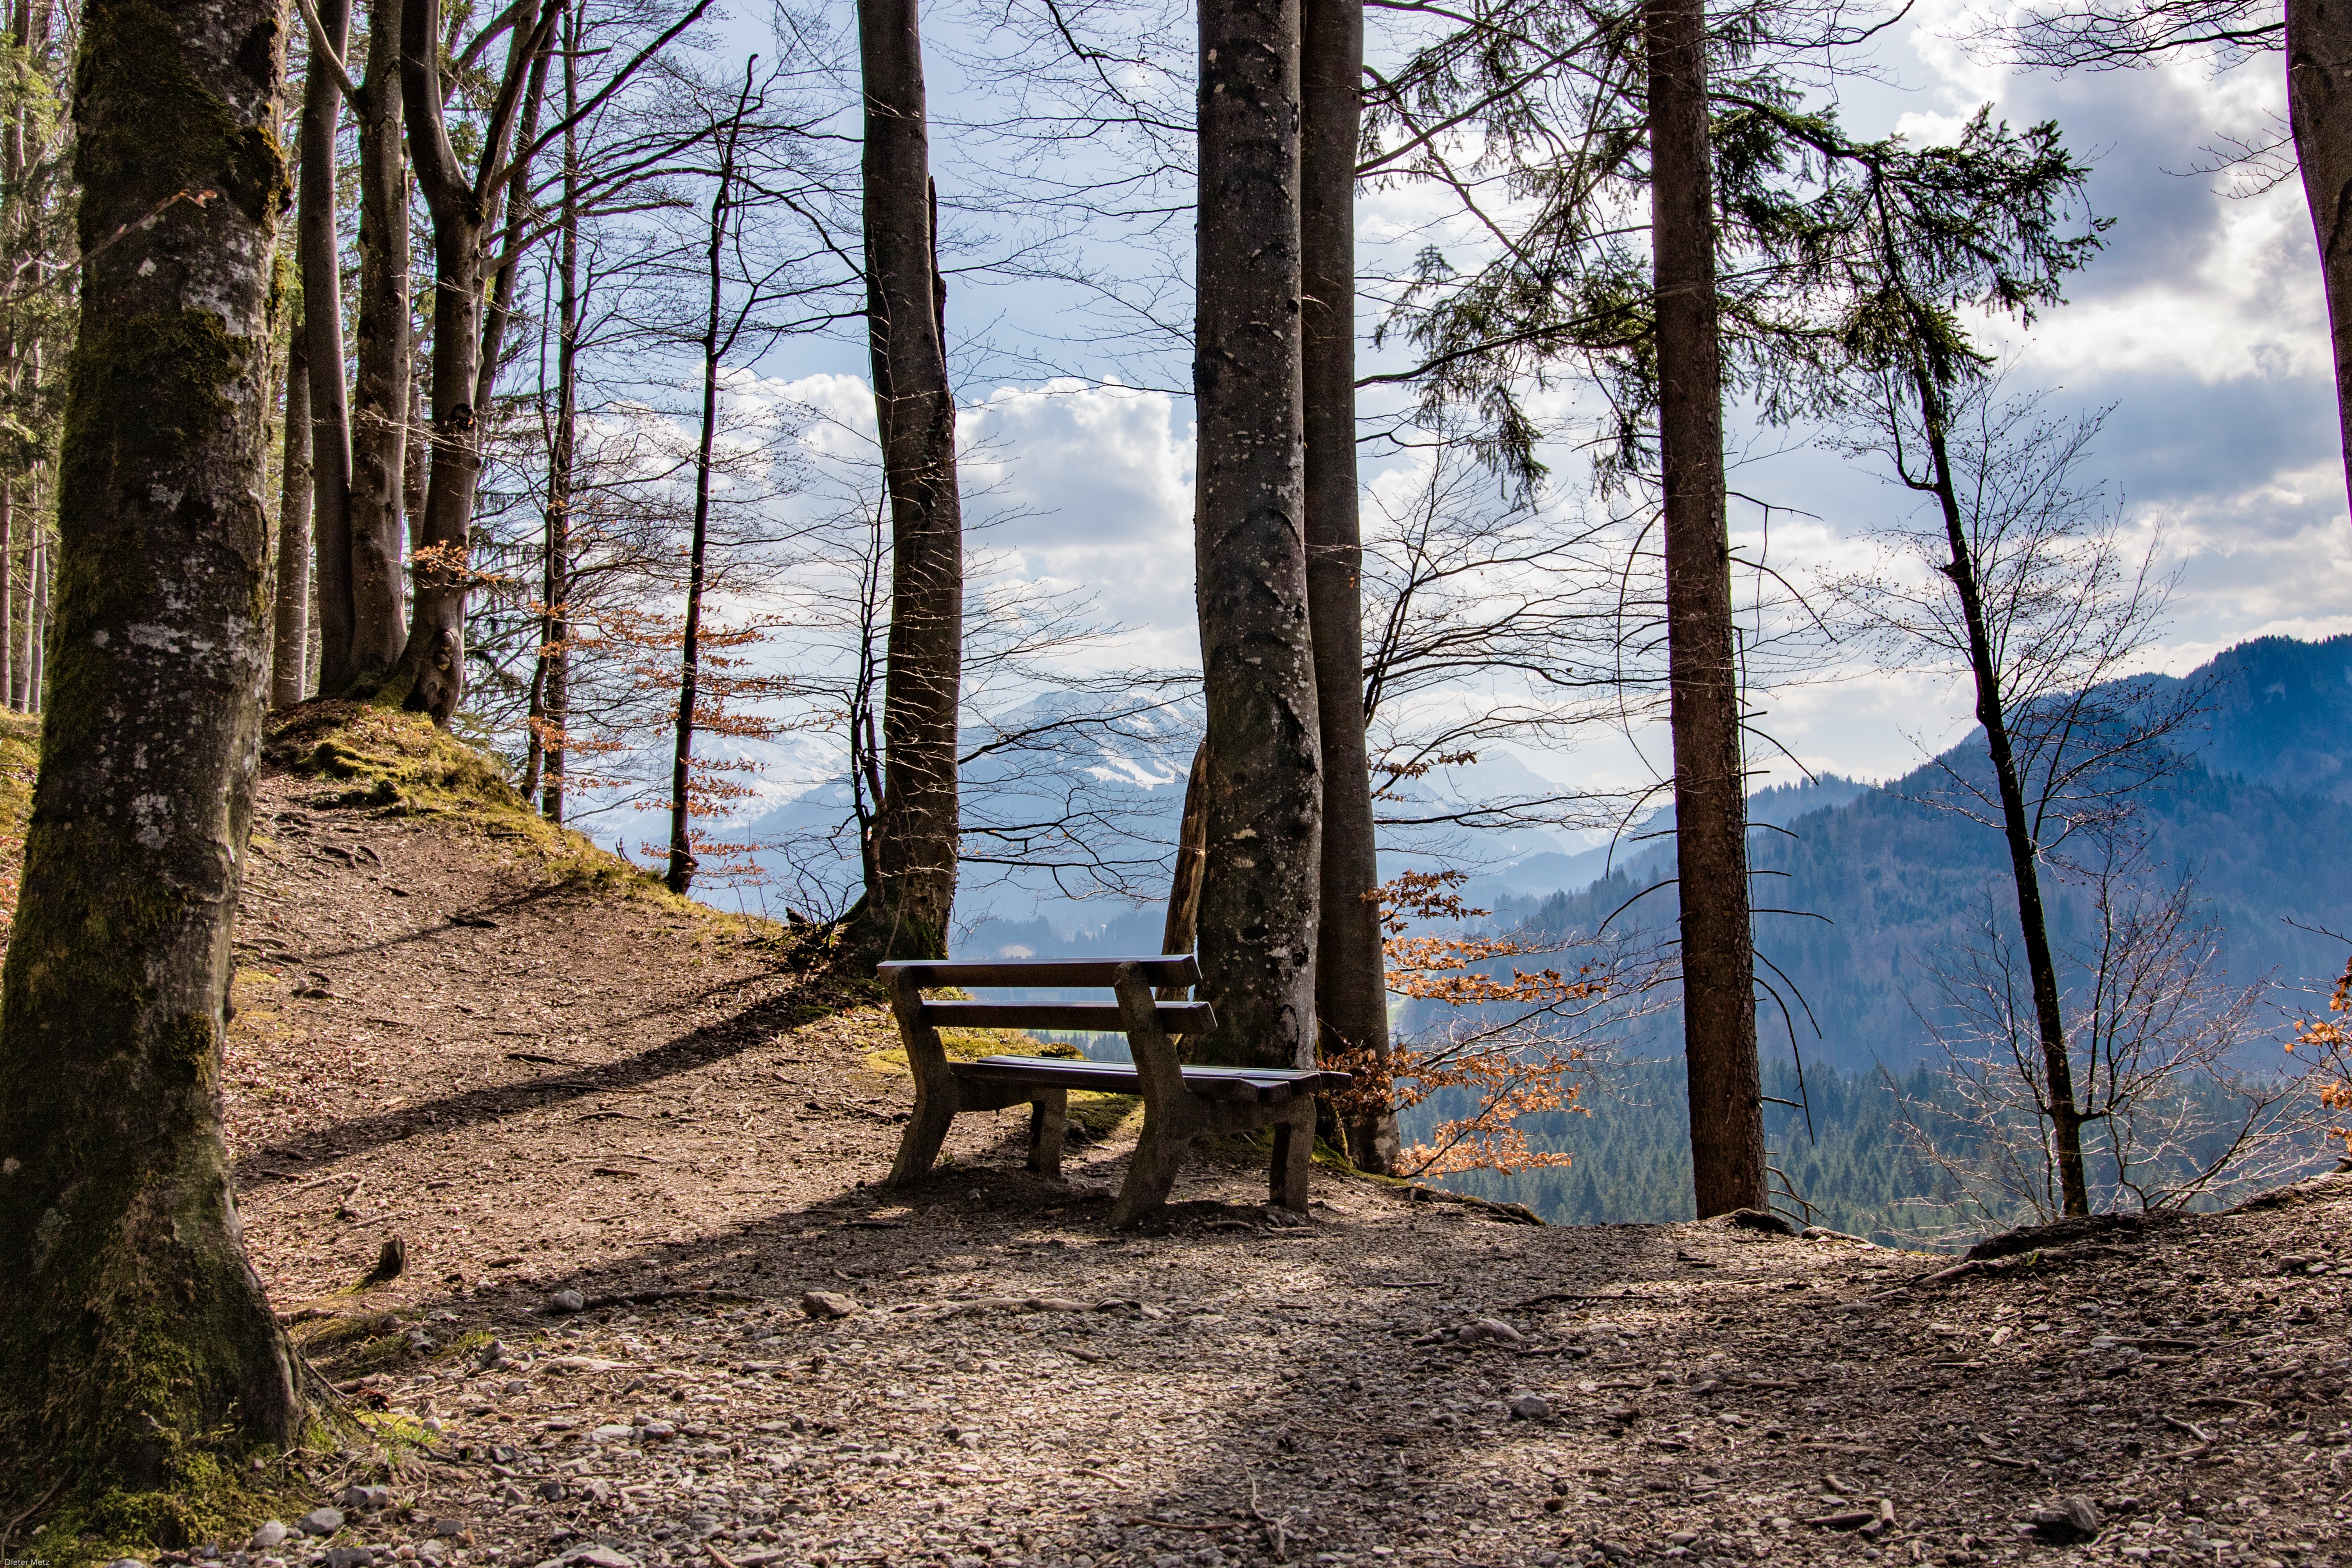
tree, nature, forest, wilderness, mountain, winter, wood, trail, sunlight, view, panorama, autumn, alpine, season, clouds, bank, mountains, woodland, habitat, distant view, rest pause, mountain forests, natural environment, woody plant, allgau